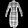
Label: Dress